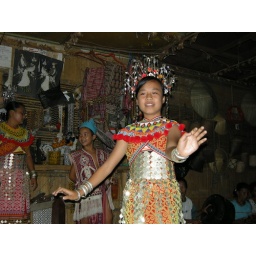
Iban girl in traditional dress